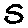
Label: 5